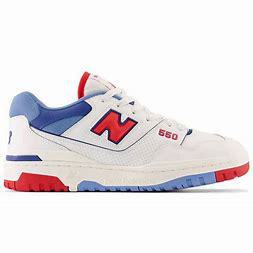
Brand: New
Model: Balance kg New Balance 550